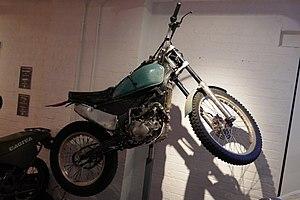
Quantum of Solace - Montesa Cota 4RT
Quantum of Solace ou 007 Quantum au Québec est un film d'espionnage britannico-américain réalisé par Marc Forster et sorti en 2008. Il est le 22ᵉ opus de la série des films de James Bond produite par EON Productions.